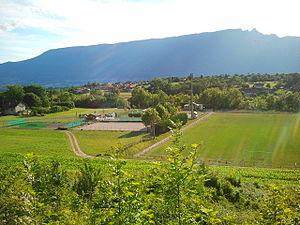
Vue depuis la colline du bourg sur le terrain sportif en contre-bas.
Mouxy est une commune française située dans le département de la Savoie, en région Auvergne-Rhône-Alpes.